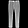
Label: Trouser